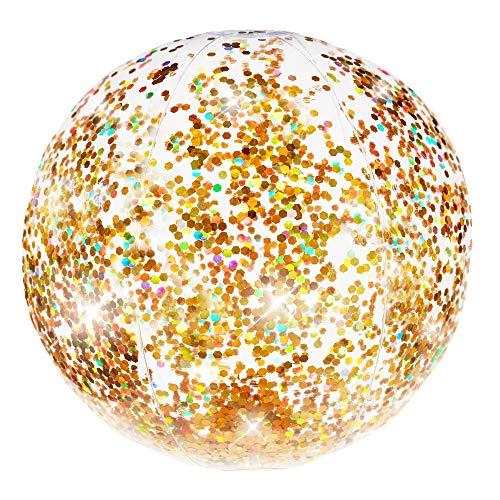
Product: PoolCandy Gold Holographic Glitter Beach Ball - Inflatable Jumbo Beach Ball - Glitter Sparkles and Shines in the Sun - Pool, Beach, and Toy Decoration Float
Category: Toys & Games | Sports & Outdoor Play | Pools & Water Toys | Beach Balls
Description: Add some glitter effect to your next pool or beach party with this super glowing beach ball.
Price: $7.29
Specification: ProductDimensions:9x4x0.9inches|ItemWeight:5.6ounces|ShippingWeight:5.6ounces(Viewshippingratesandpolicies)|ASIN:B07DQTCR8M|Itemmodelnumber:B07DQTCR8M|Manufacturerrecommendedage:6yearsandup